Describe the emotion expressed in this image:  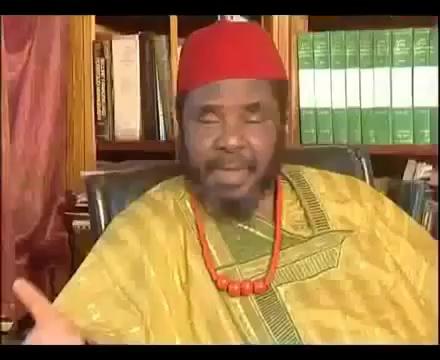
This person displays Suffering, valence and arousal with high intensity.